Postage stamps and postal history of Estonia

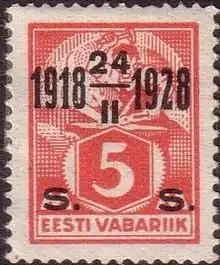
1928: Estonia's 10th anniversary. "Overprint"

The first Estonian stamps were put into circulation in November 1918. On 22 and 30 November, the first stamps bearing a flower ornament and having the nominal values of 5 and 15 kopecks were issued. These first issues were printed by the Bölau Printing House in the town of Nõmme (now a district of Tallinn). The perforated 15 kopecks of the Flowers Issue was a perforation trial ordered by the Postal Authorities. The trial was made on sheets of printers waste from the 1st and 2nd printings (perf. 11½). The marginal stamps were not perforated on the outside. Therefore, there are stamps perforated only on three or two (corner stamps) sides. The trial was not considered successful and therefore not repeated. The total number of the perforated stamps is not known and very likely it will remain unknown.